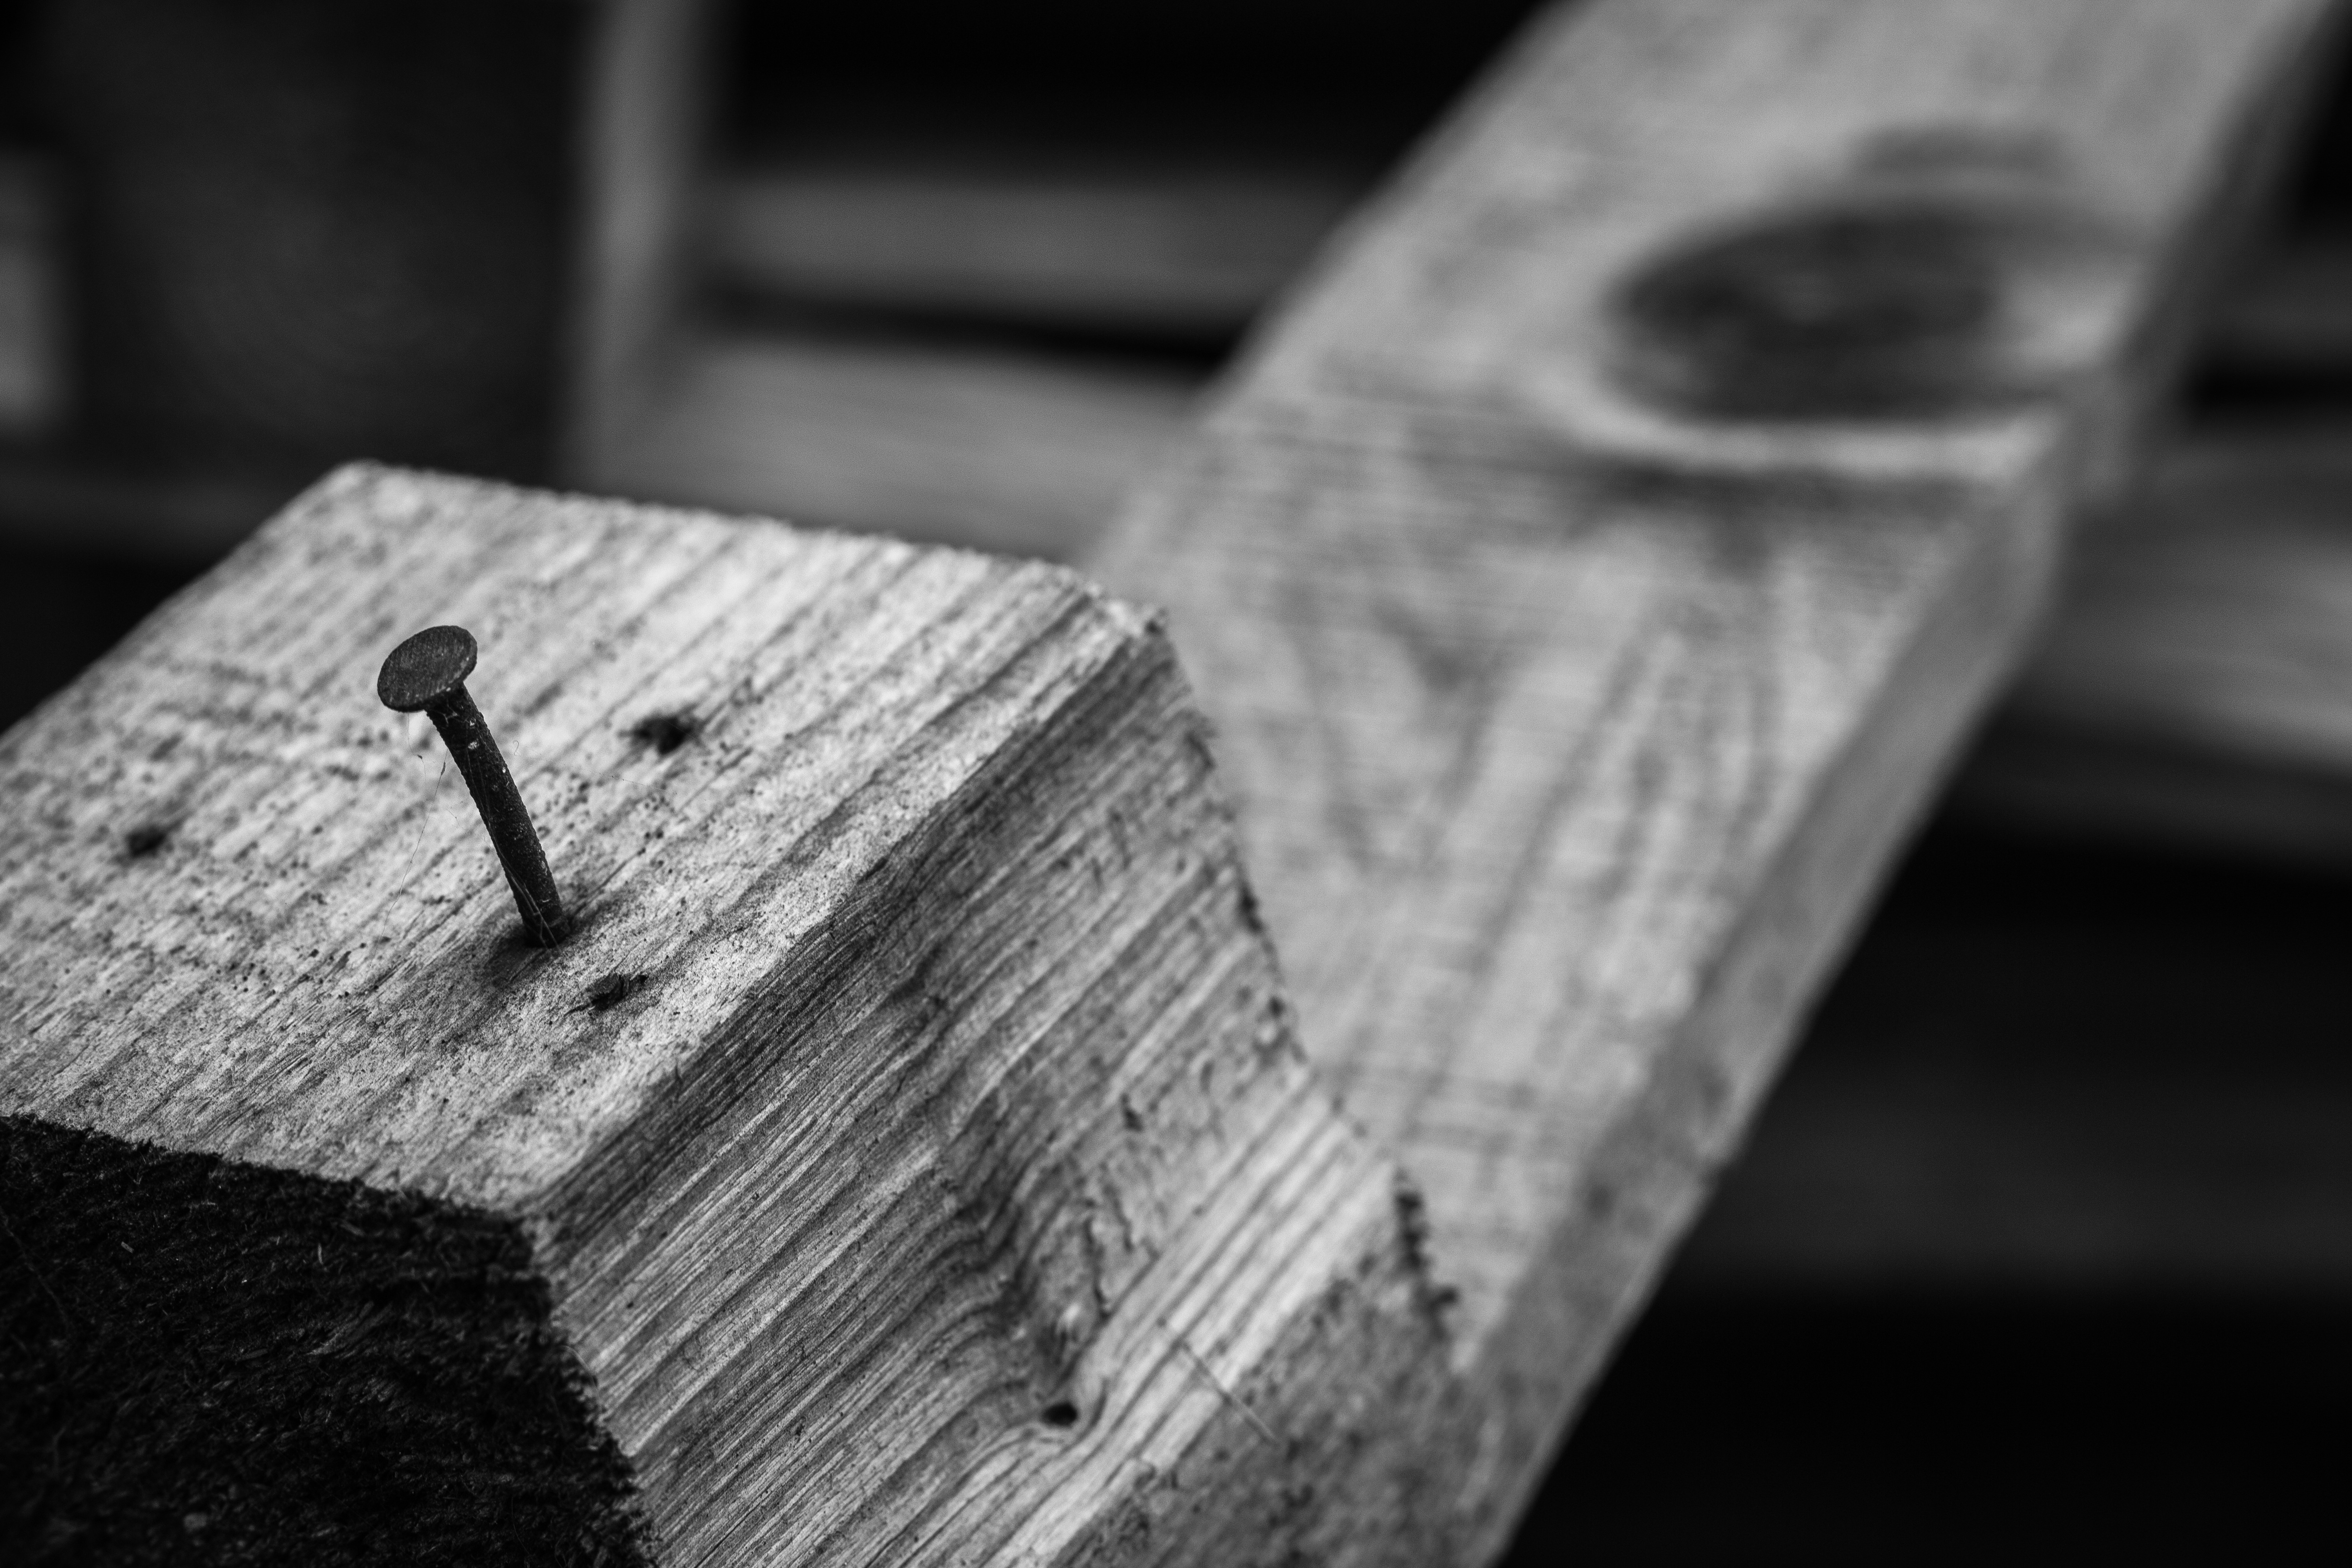
work, hand, black and white, structure, wood, technology, white, street, photography, number, building, driving, city, tool, steel, transport, produce, macro, metal, darkness, industry, craft, freight, black, monochrome, close, nail, material, storage, stainless steel, close up, palette, wooden, pallets, photograph, build, iron, detail, production, irons, shape, pointed, innovation, logistics, macro photography, investors, goods, the idea of, monochrome photography, goods transport